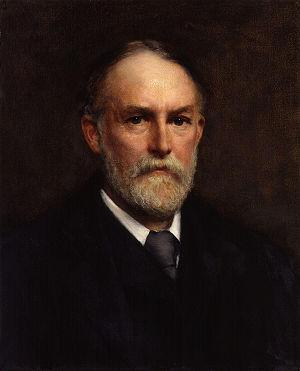
Frederic William Henry Myers, né le 6 février 1843 à Keswick et mort le 17 janvier 1901 à Rome, est un poète, essayiste et parapsychologue britannique. Il participa à la fondation de la Society for Psychical Research en 1882 et il en fut le président en 1900. Il est, avec Frank Podmore et Edmund Gurney, l'auteur de Phantams of the Living.